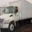
Label: truck